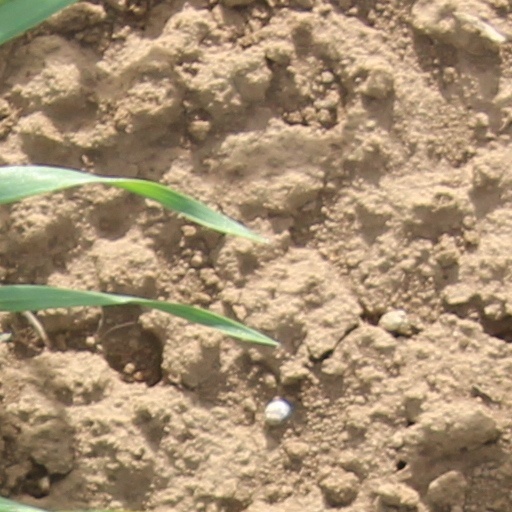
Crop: wheat